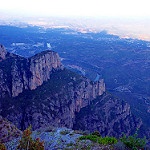
Label: mountain